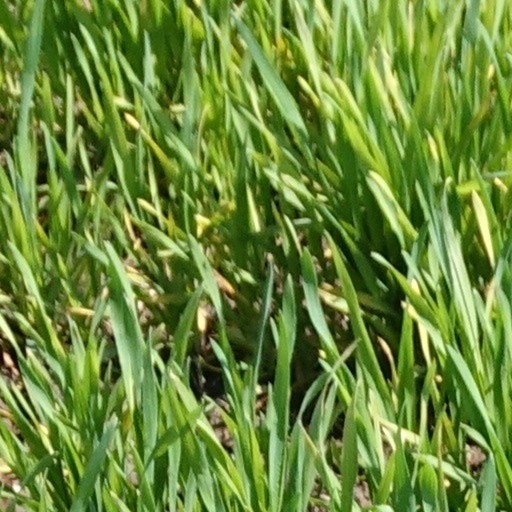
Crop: wheat